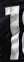
Number: 1